John Stewart Kennedy

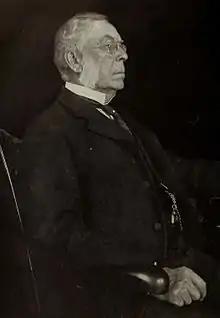

John Stewart Kennedy (January 4, 1830 – October 30, 1909) was a Scottish-born American businessman, financier and philanthropist. He was a member of the Jekyll Island Club (also known as The Millionaires' Club) on Jekyll Island, Georgia along with J.P. Morgan and William Rockefeller among others.